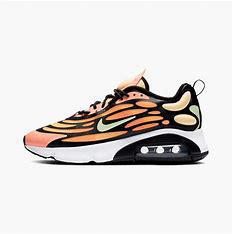
Brand: Nike
Model: Air Max Exosense